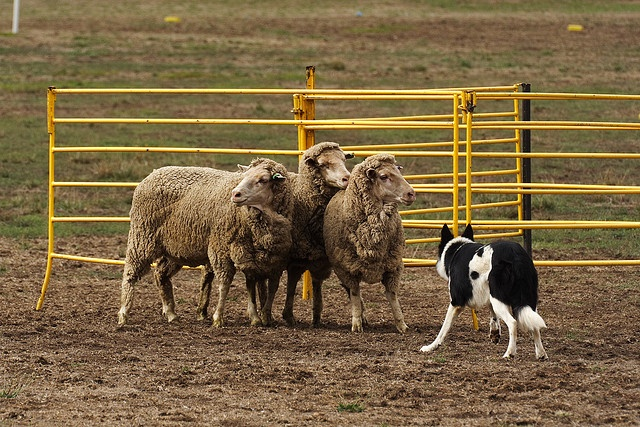
Some animals that are hanging out in the dirt.
three sheep being herded by a dog in a field
A sheep dog trying to herd three sheep near a yellow fence.
A sheepdog cornering sheep near a pasture fence.
There are three sheep and a dog on a farm